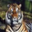
Label: tiger